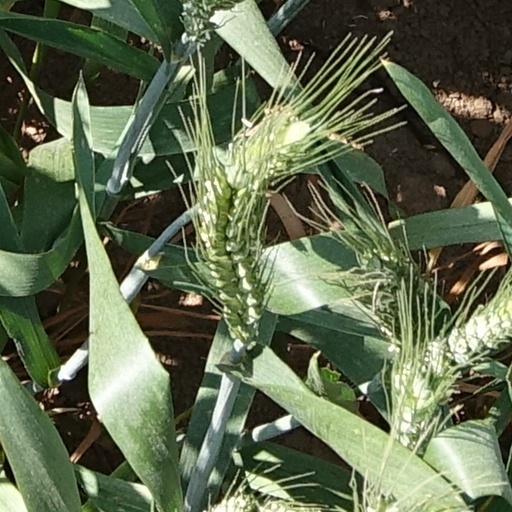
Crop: wheat